Ashimi of Borno

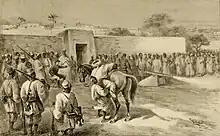
"Shehu" Ashimi receives Parfait-Louis Monteil in Kukawa (1891)

Ashimi became "shehu" of Bornu in 1885 at the death of his brother Ibrahim Kura. As it had already been the case for his two predecessors, his reign was marked by an intense political and economical crisis in Kukawa. Parfait-Louis Monteil, a French army officer who met Ashimi in 1891, believed that he had little direct involvement with the running of the kingdom; he also reported that the "shehu" seemed pious, rather scholarly, and was someone who hated the thought of war.